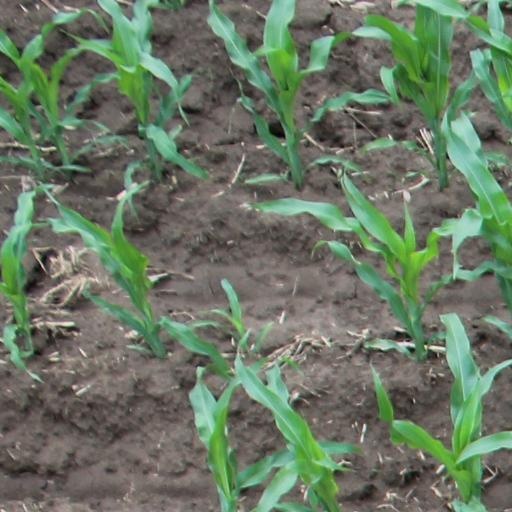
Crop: maize; corn